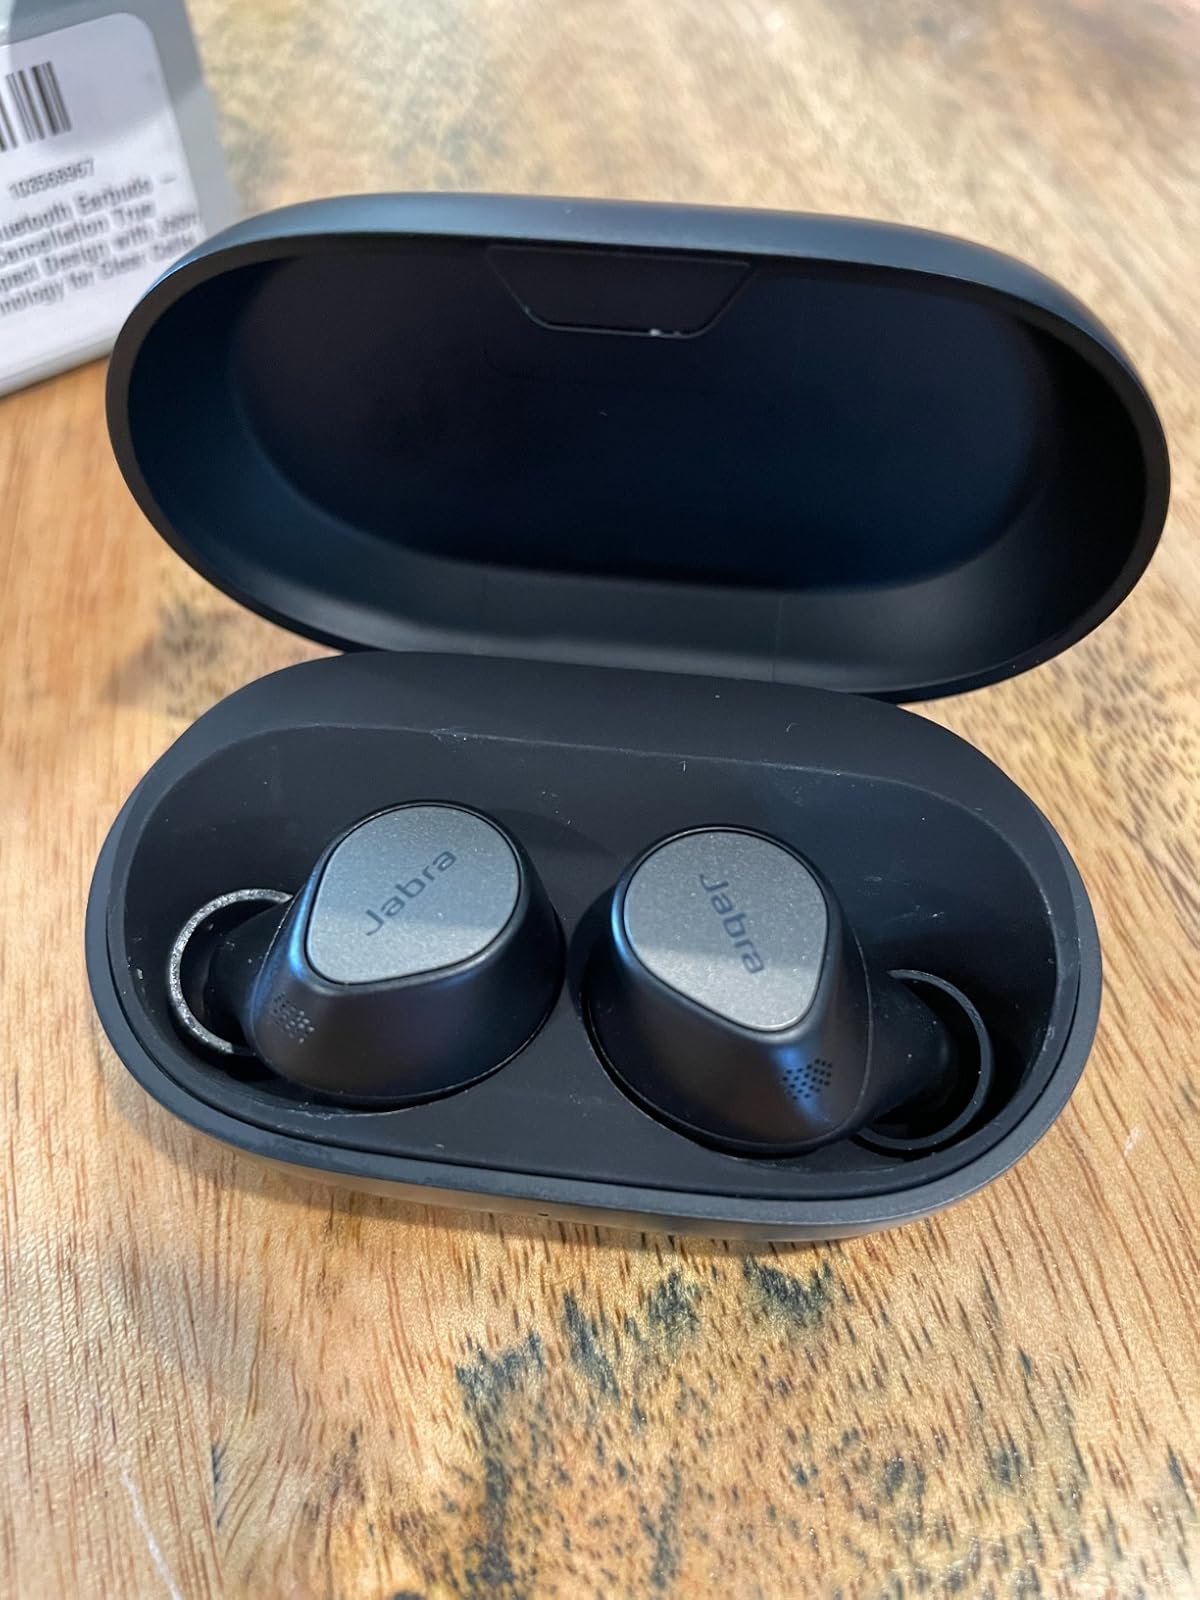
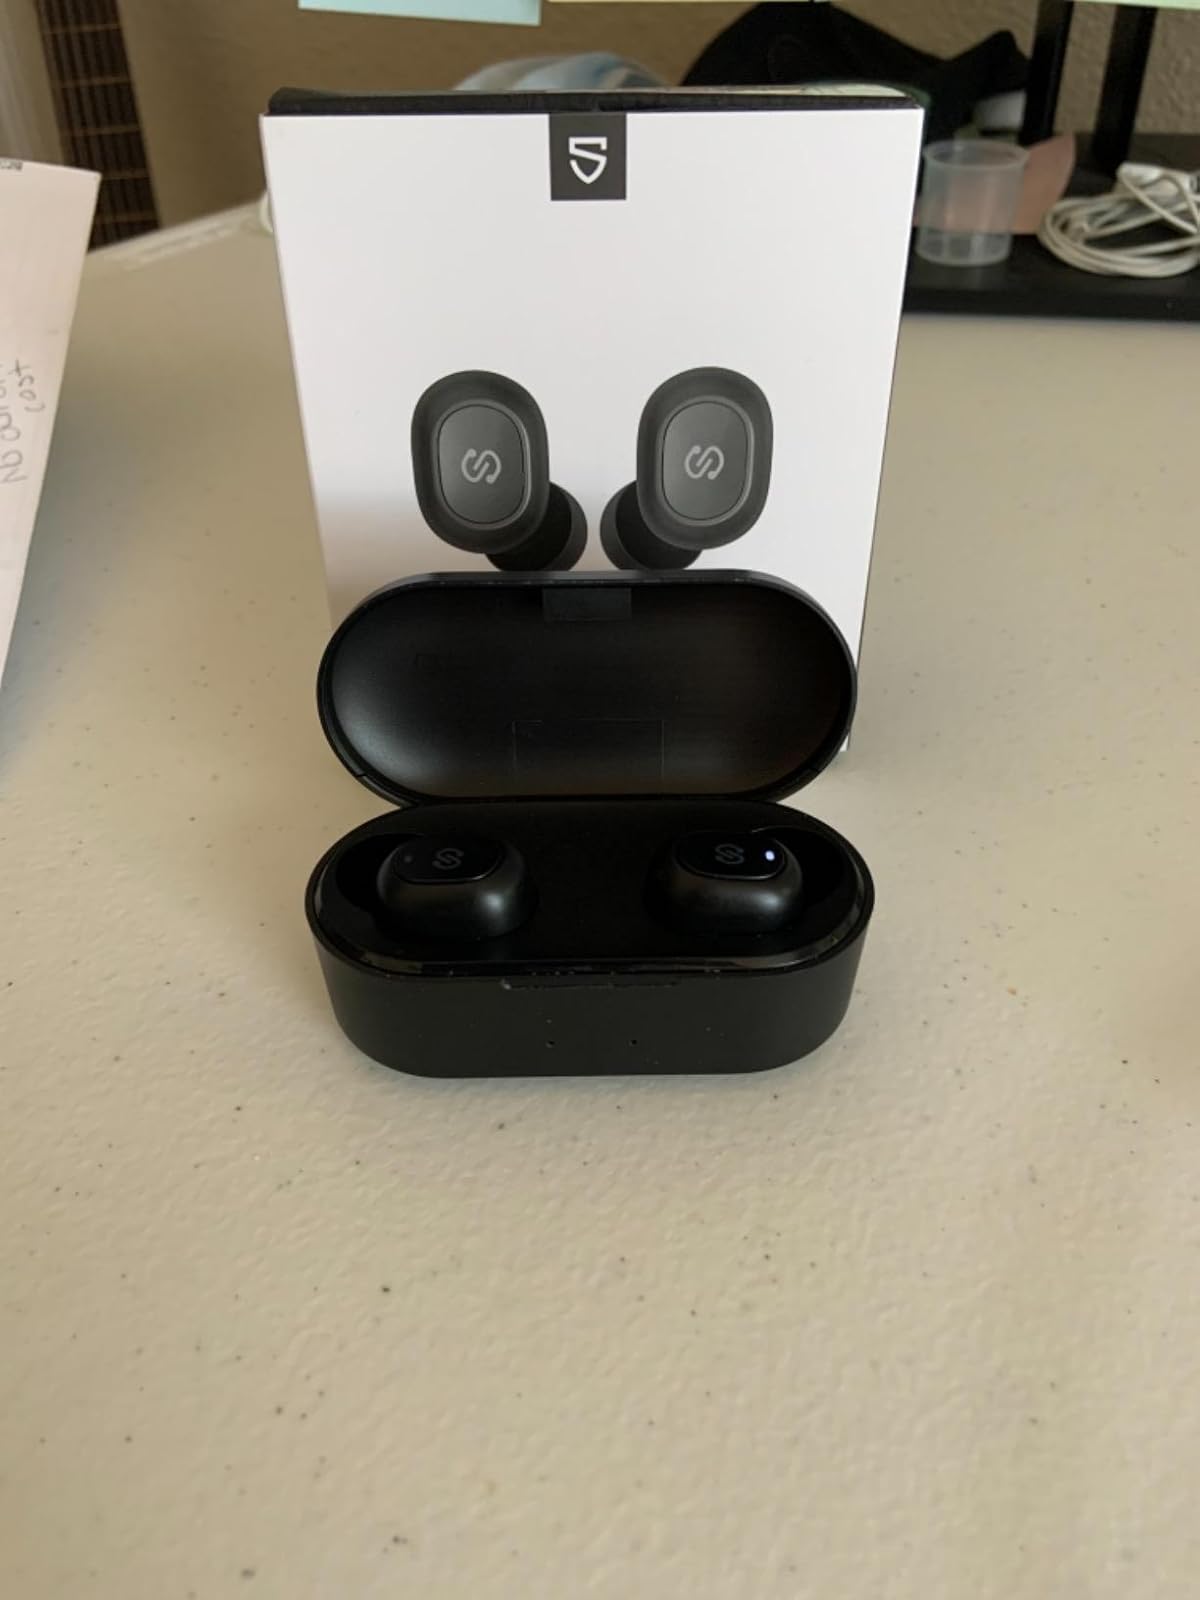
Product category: earbuds
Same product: no